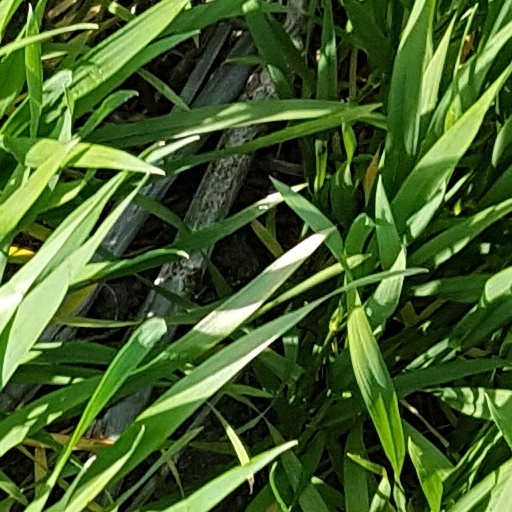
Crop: wheat